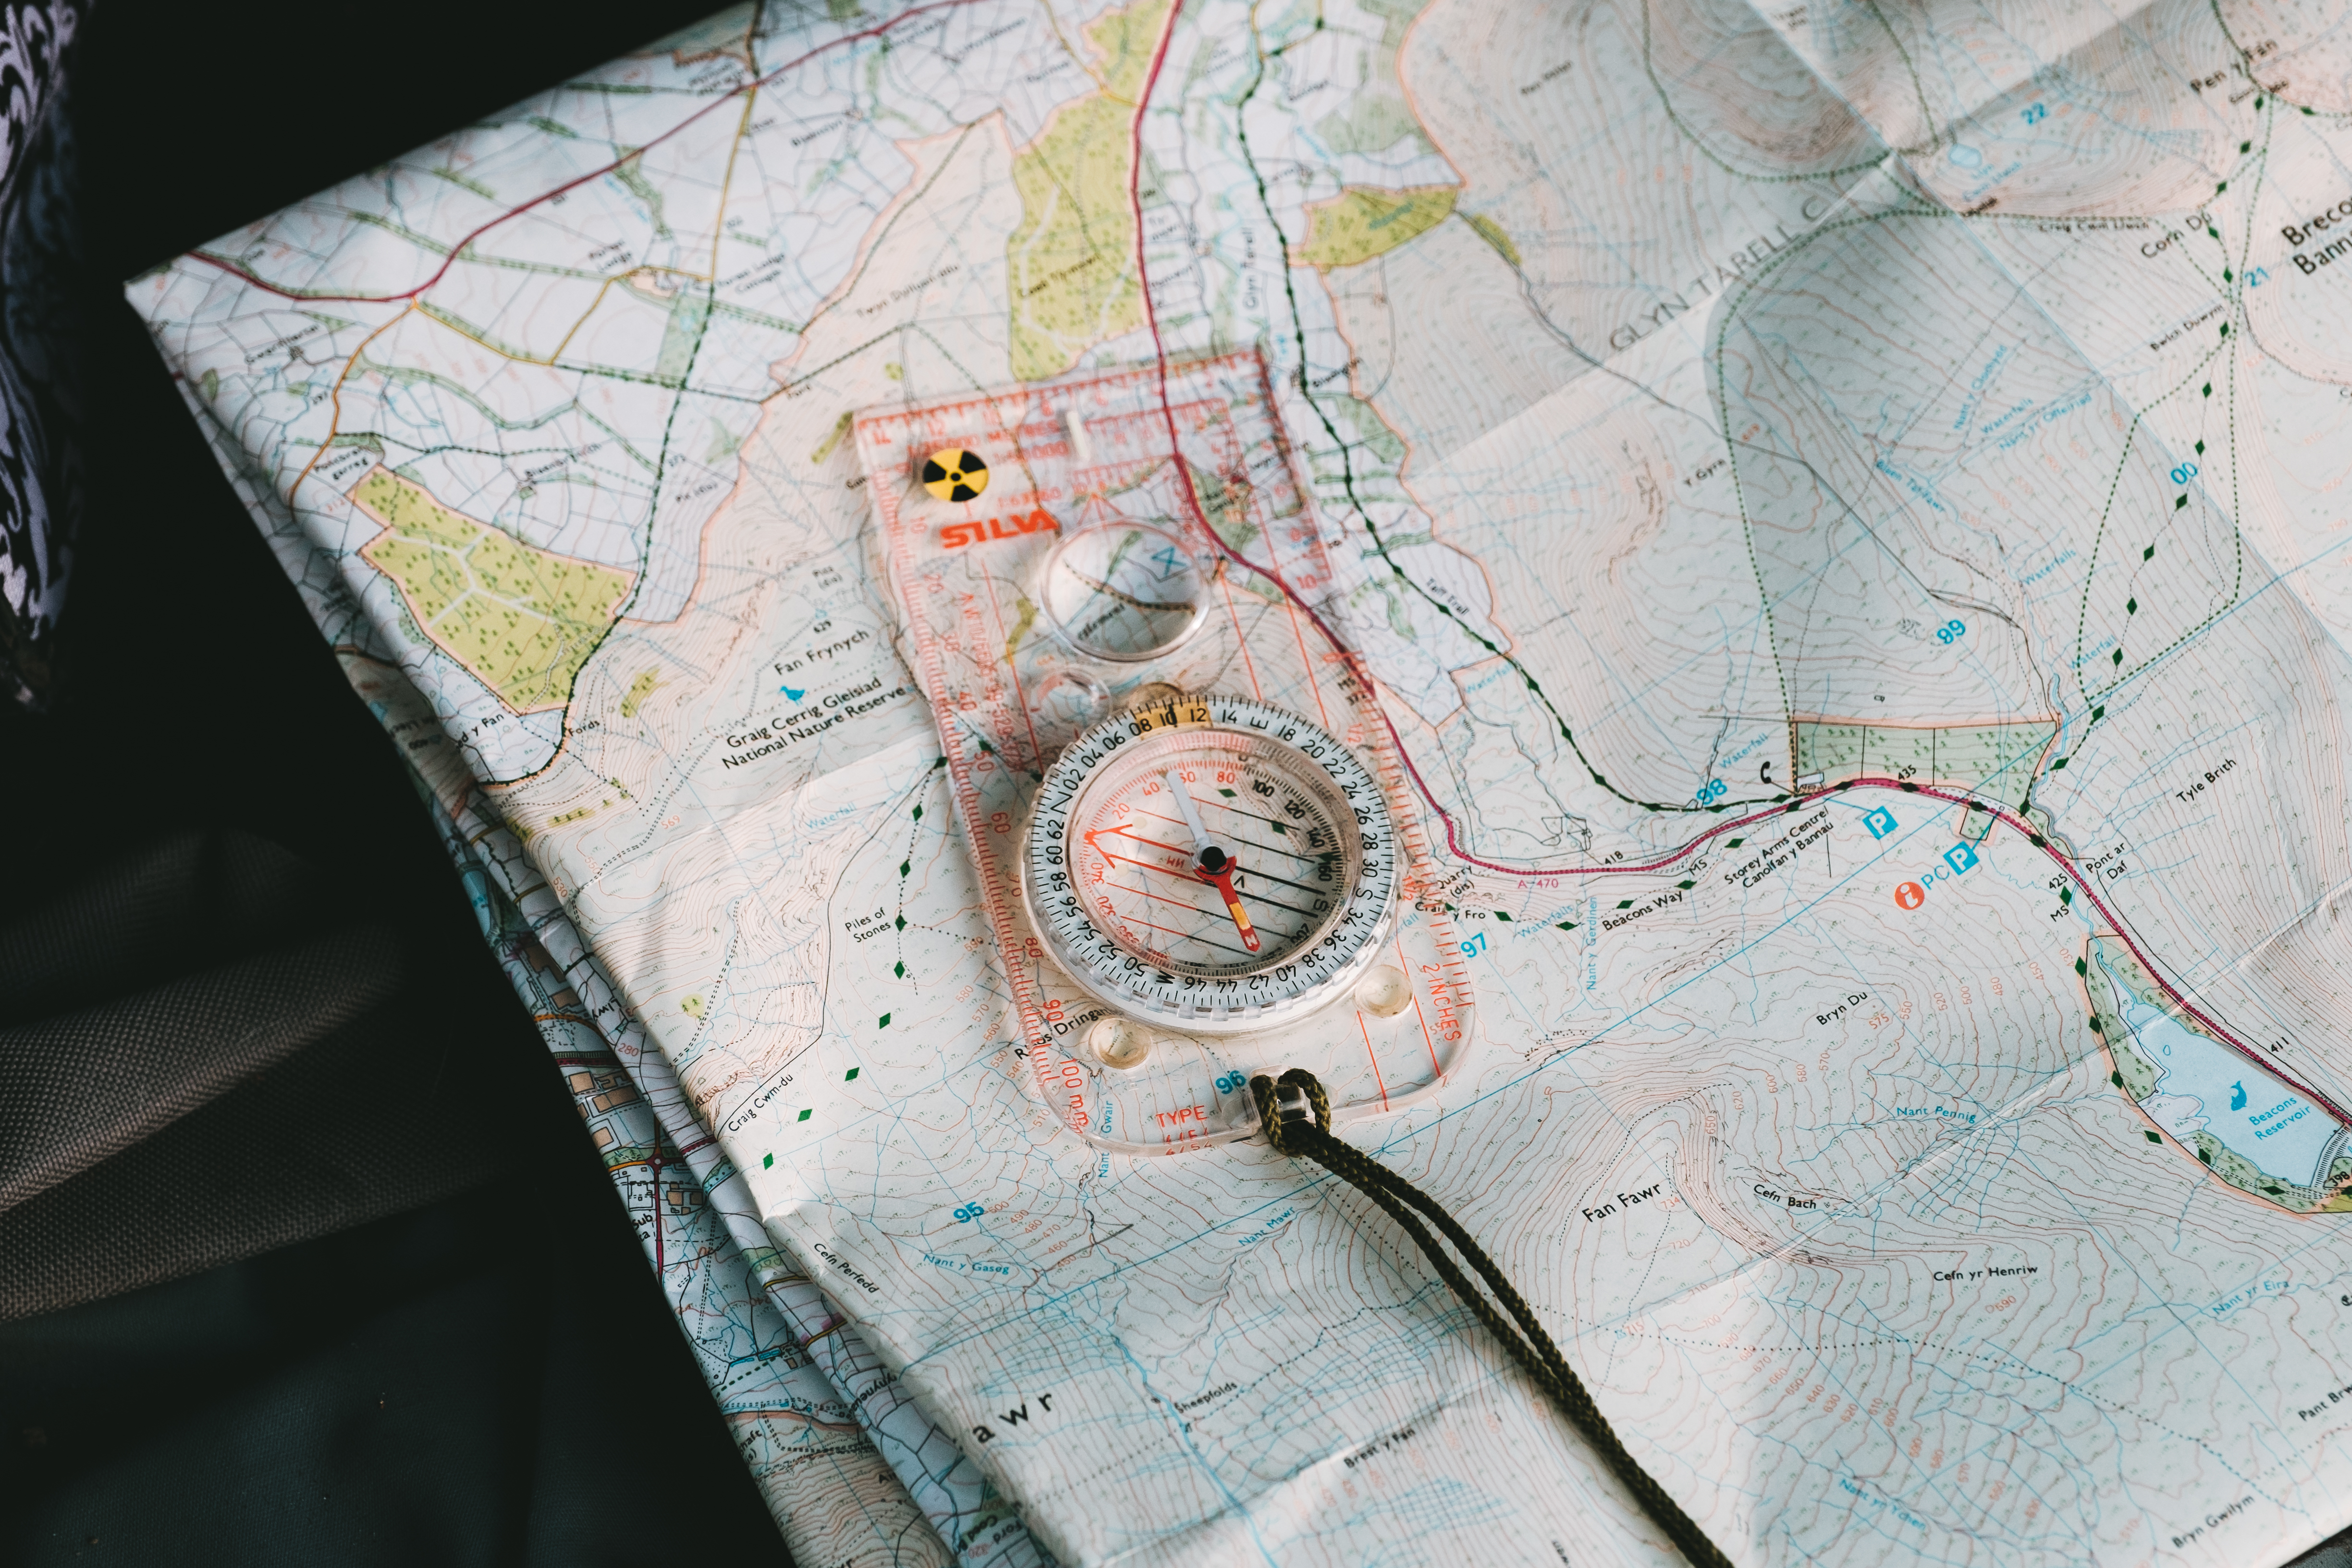
biology, map, circle, human body, organ